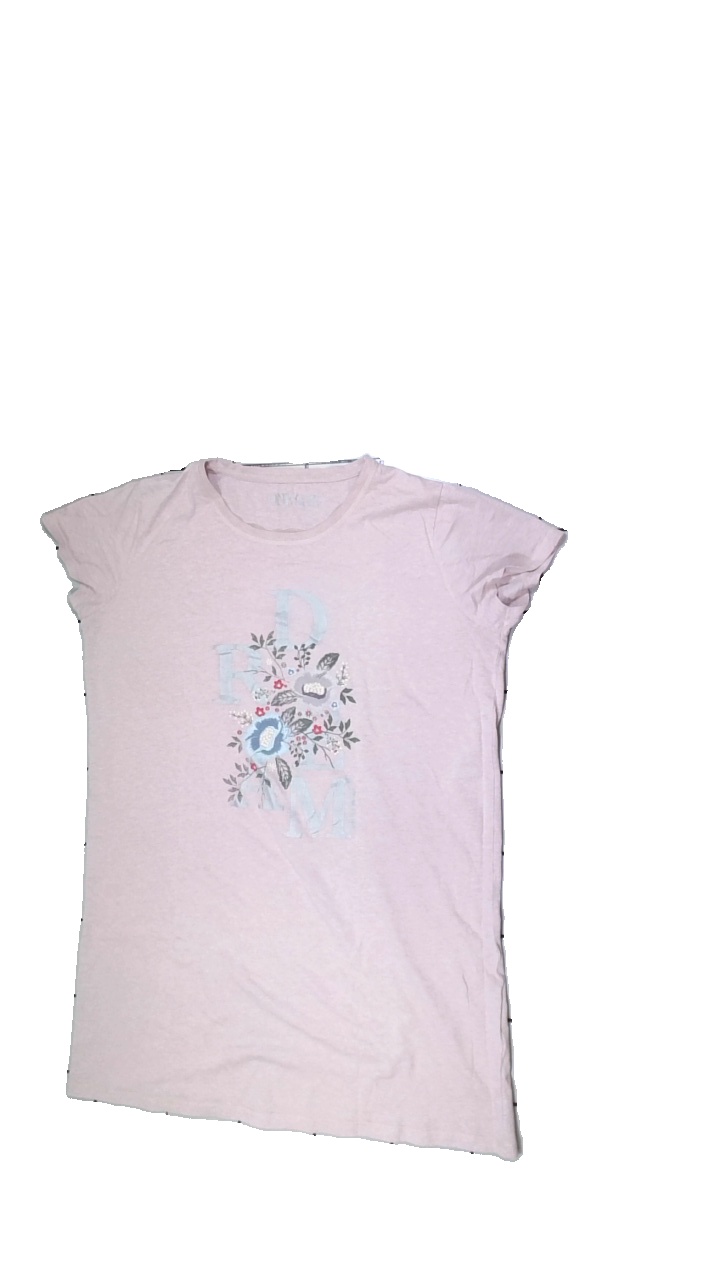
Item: Night Gown (Ladies)
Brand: Missing
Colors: Pink, Green, Blue, Multicolor
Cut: C-collar
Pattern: Floral print
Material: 55% Cott 45% Poly
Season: All
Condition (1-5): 2
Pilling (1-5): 2
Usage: Export
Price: <50